Marinship

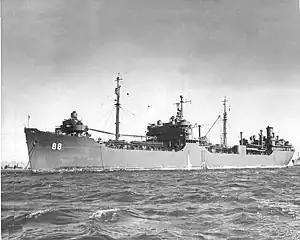
SS "Tomahawk" (AO-88) - a type T2-SE-A2 fleet oiler built at Marinship, Sausalito (1943-1944)

To accomplish the rapid construction of the shipyard, 2,000 workers worked in shifts around the clock. Approximately 26,000 pilings were driven into the bay mud to create the shipways and to support the new warehouses and fabrication workshops. A wide by long deepwater ship channel was dredged in Richardson Bay to allow the newly launched vessels to reach the main portion of San Francisco Bay. Creating this channel required the removal of of bay mud.